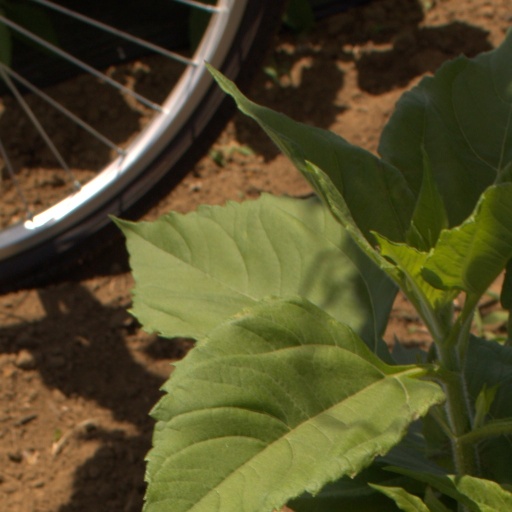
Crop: Jerusalem artichoke